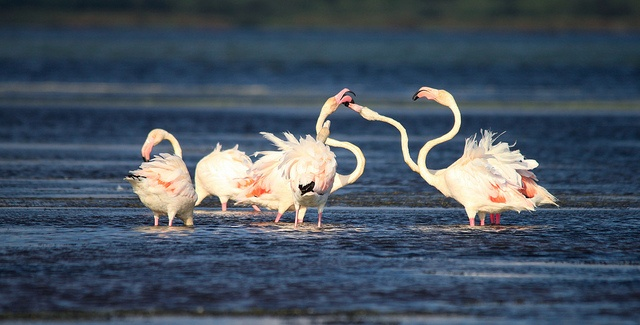
A number of flamingos are preening, or otherwise interacting with other flamingos, all of  whom have their lower legs submerged in dark blue water.
Flamingos not only adorn lawns, they actually spend time in the ocean.
Pink flamingos standing in water  socializing with each other.
A group of flamingos gather in the shallow water.
flamingos stand in a group in some water while two flamingos touch mouths